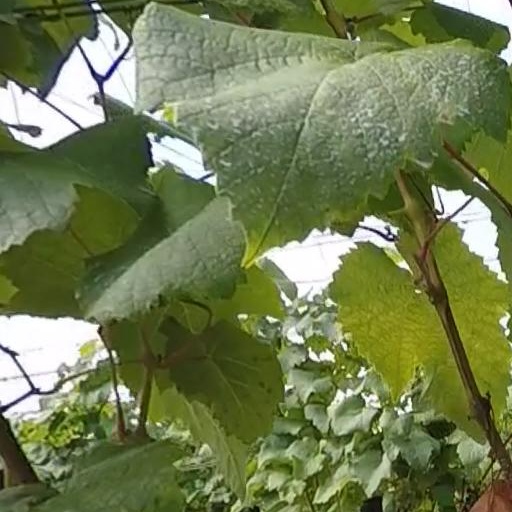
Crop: grape